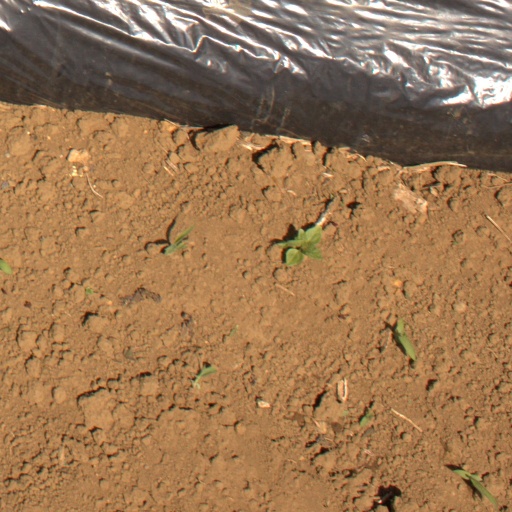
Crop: Jerusalem artichoke